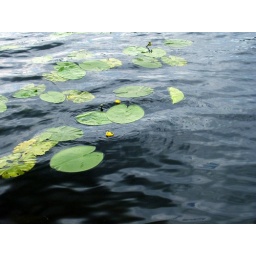
blue lilies in yellow water ;)